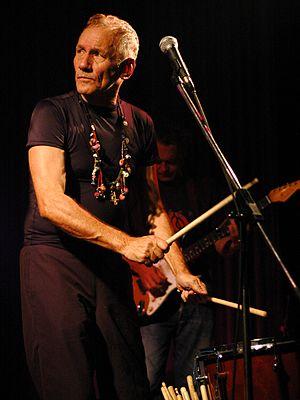
Guru Guru live 18. November 2006